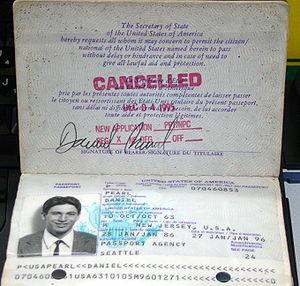
Daniel Pearl, né le 10 octobre 1963 à Princeton dans le New Jersey et mort le 1ᵉʳ février 2002 à Karachi, est un journaliste américain pris en otage et assassiné par des membres d'Al-Qaïda.